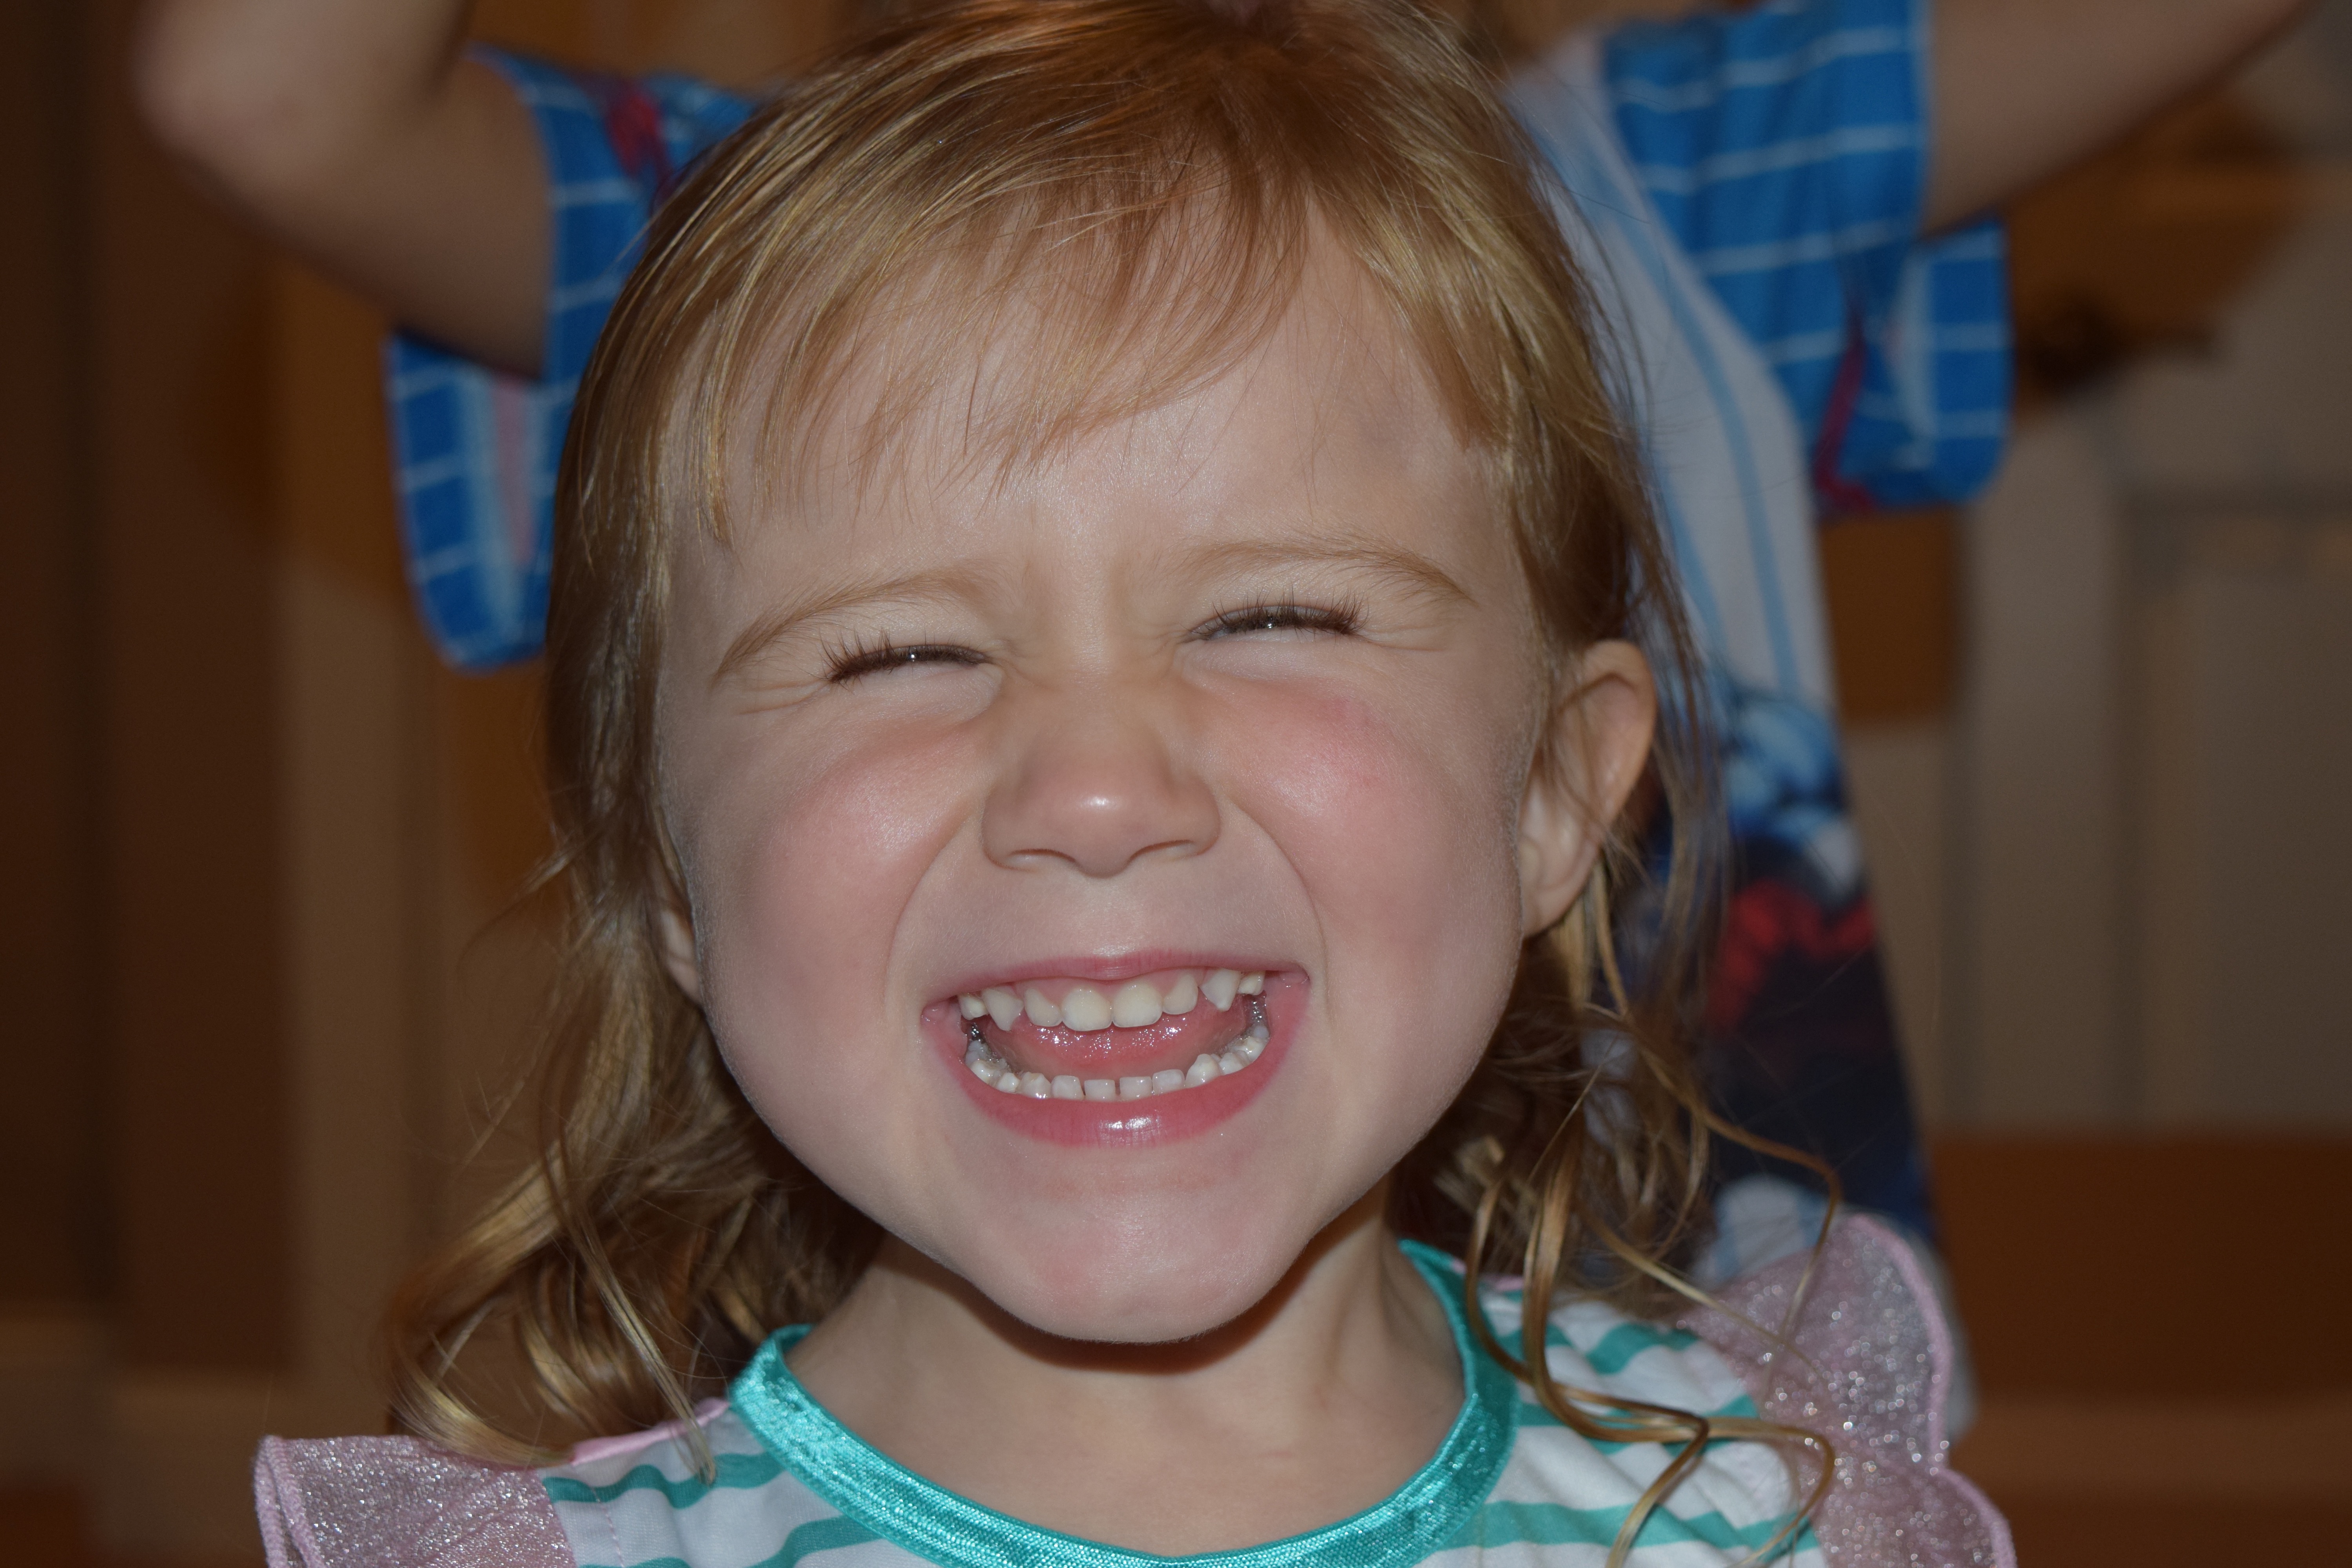
person, people, child, facial expression, smile, senior citizen, human body, face, nose, infant, toddler, eye, head, skin, organ, laughter, tooth, emotion